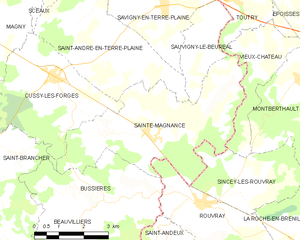
Carte des communes françaises Sainte-Magnance